Tokugawa shogunate

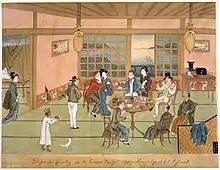
Dutch trading post in Dejima,

Foreign affairs and trade were monopolized by the shogunate, yielding a huge profit. Foreign trade was also permitted for the Satsuma and the Tsushima domains. Rice was the main trading product of Japan during this time. Isolationism was the foreign policy of Japan and trade was strictly controlled. Merchants were outsiders to the social hierarchy of Japan and were thought to be greedy.